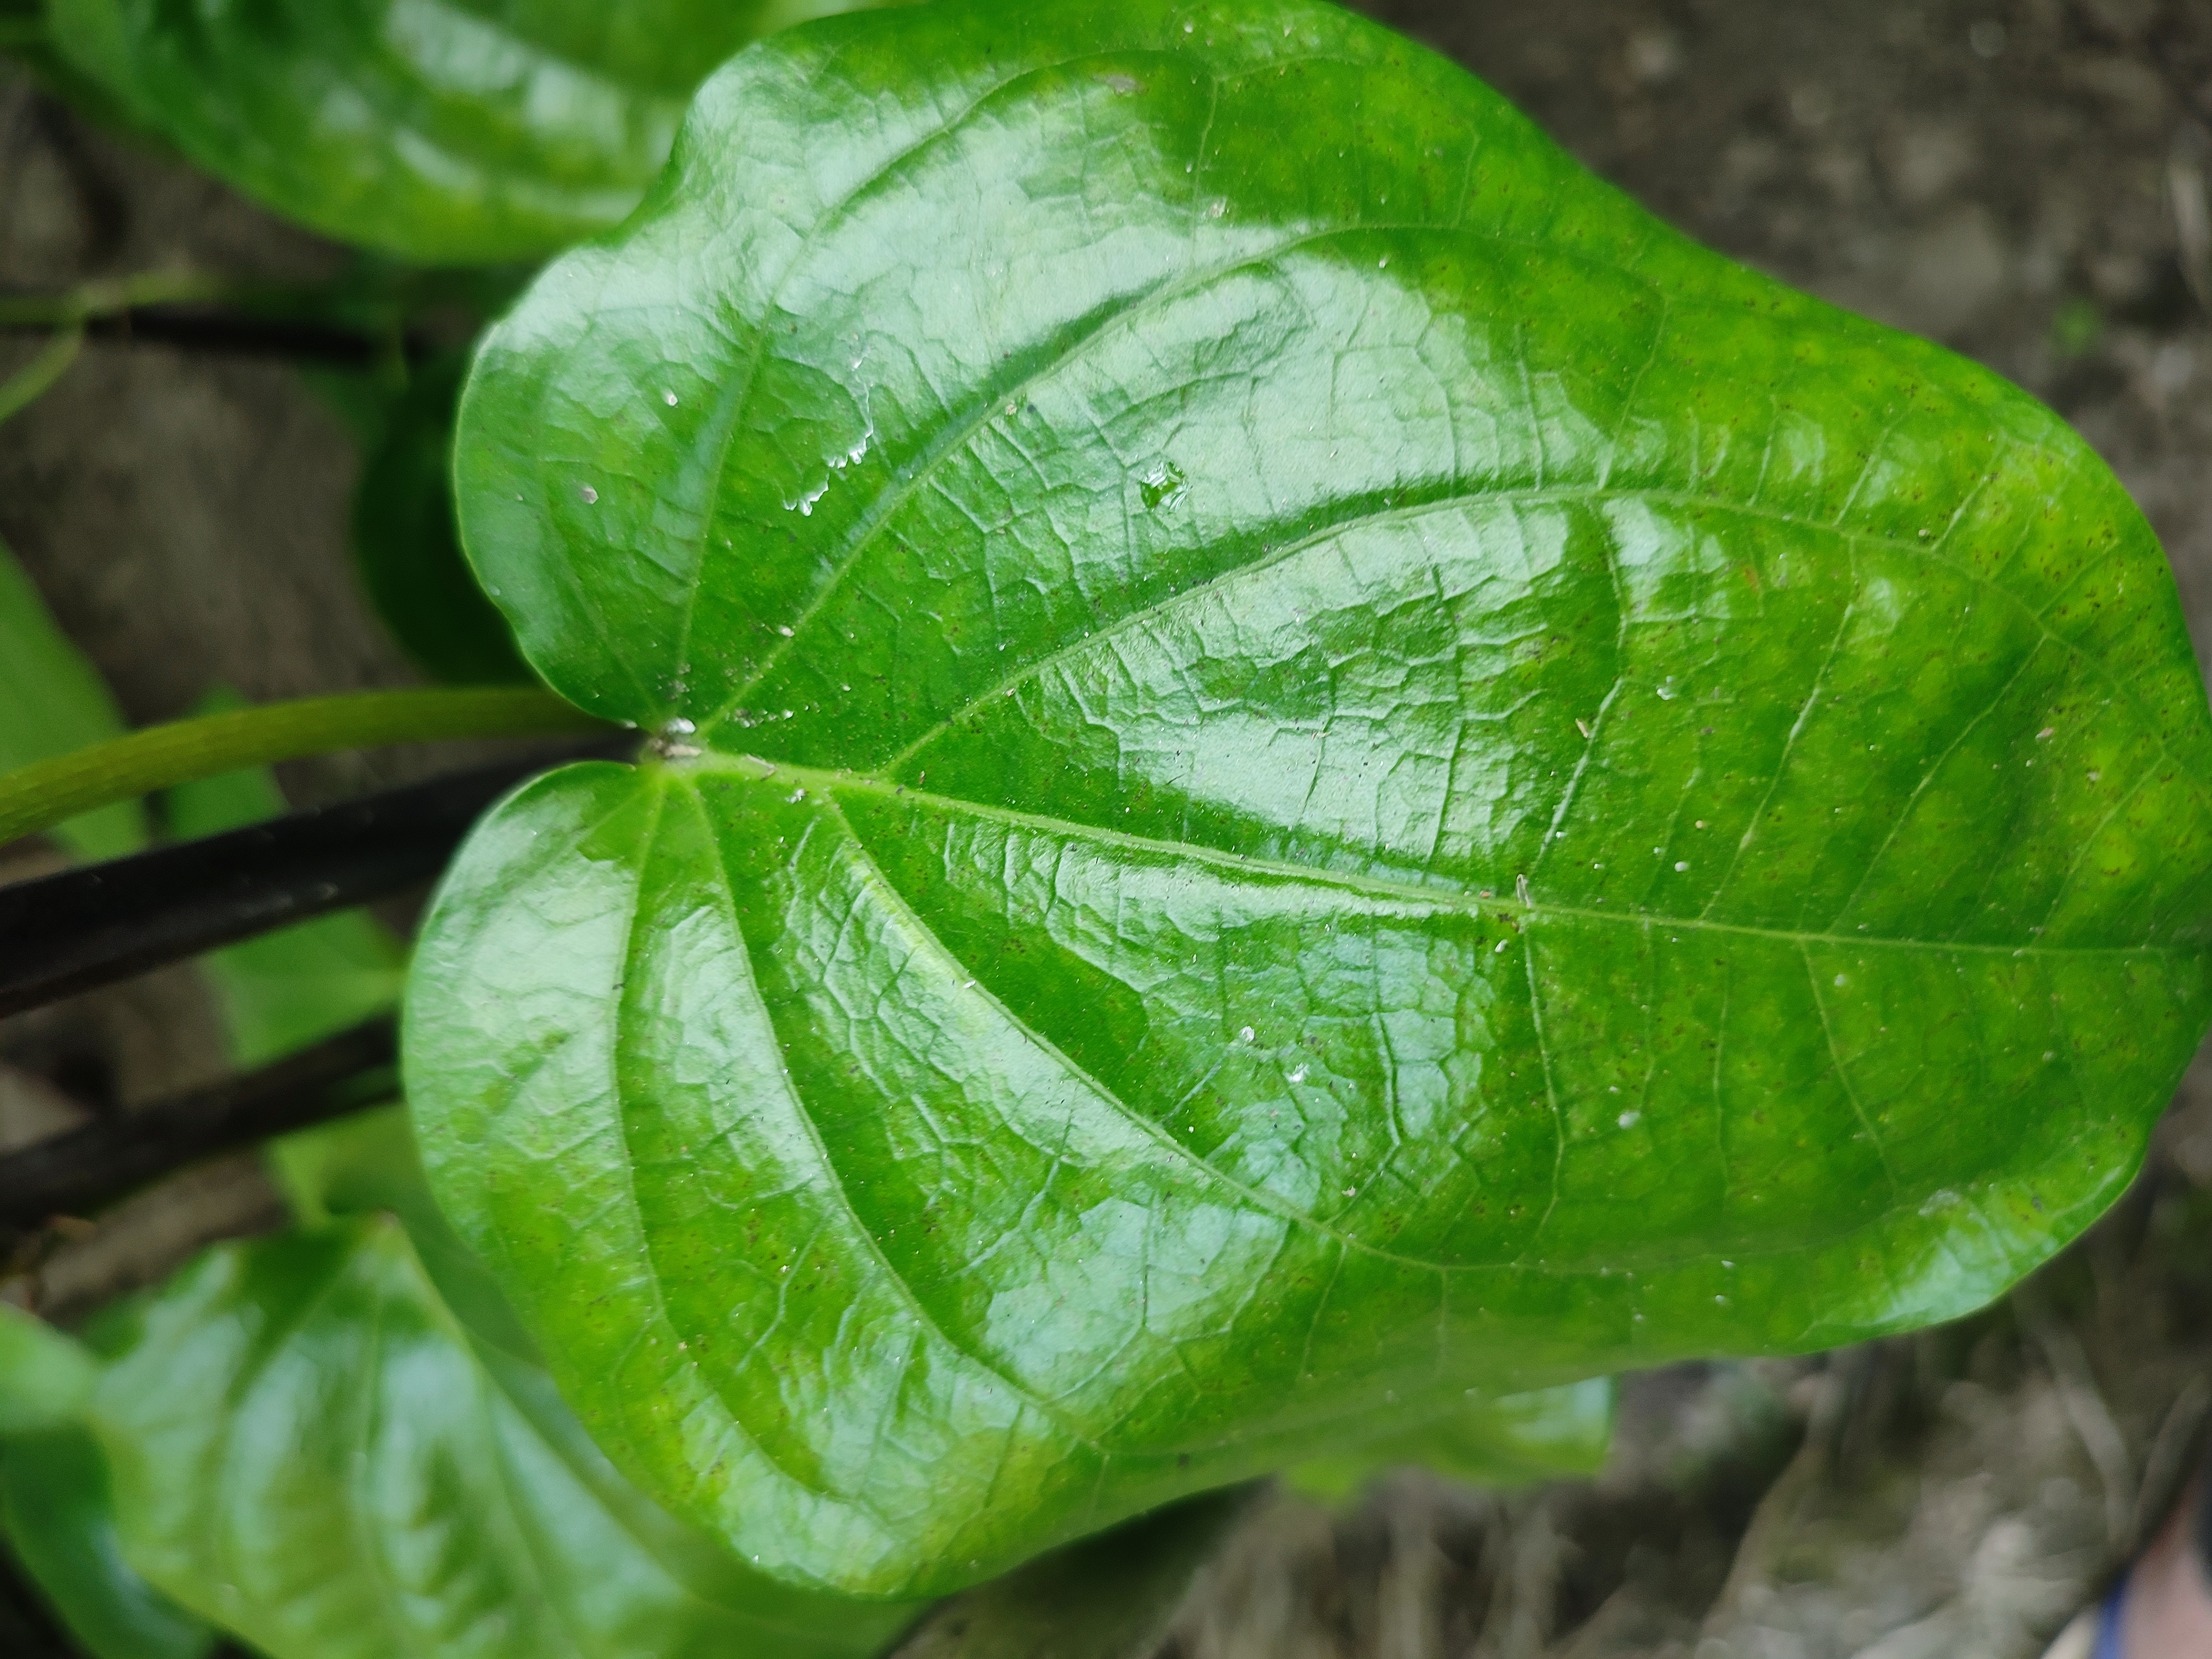
Label: Healthy_Leaf